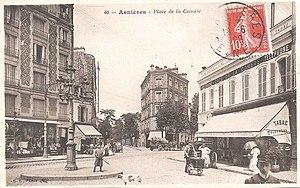
Asnières-sur-Seine.Place de la Comète.1908
La place de la Comète est un carrefour situé à Asnières-sur-Seine.